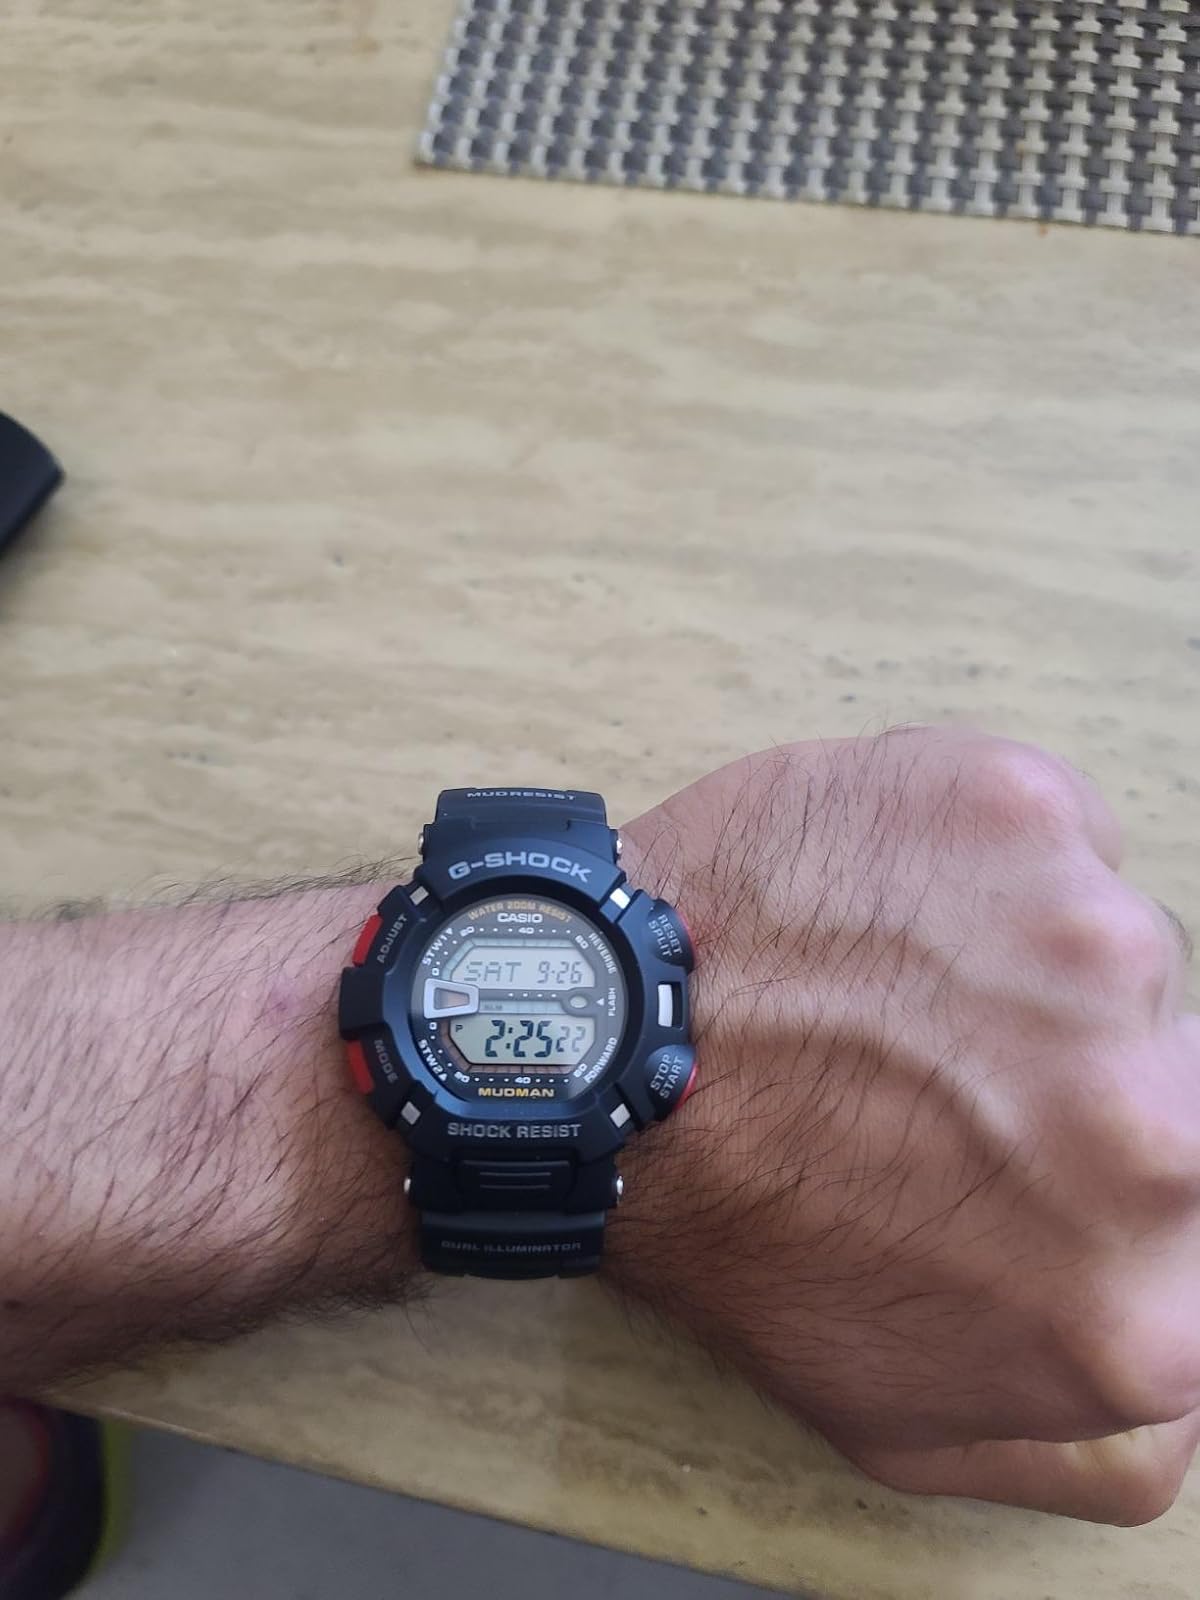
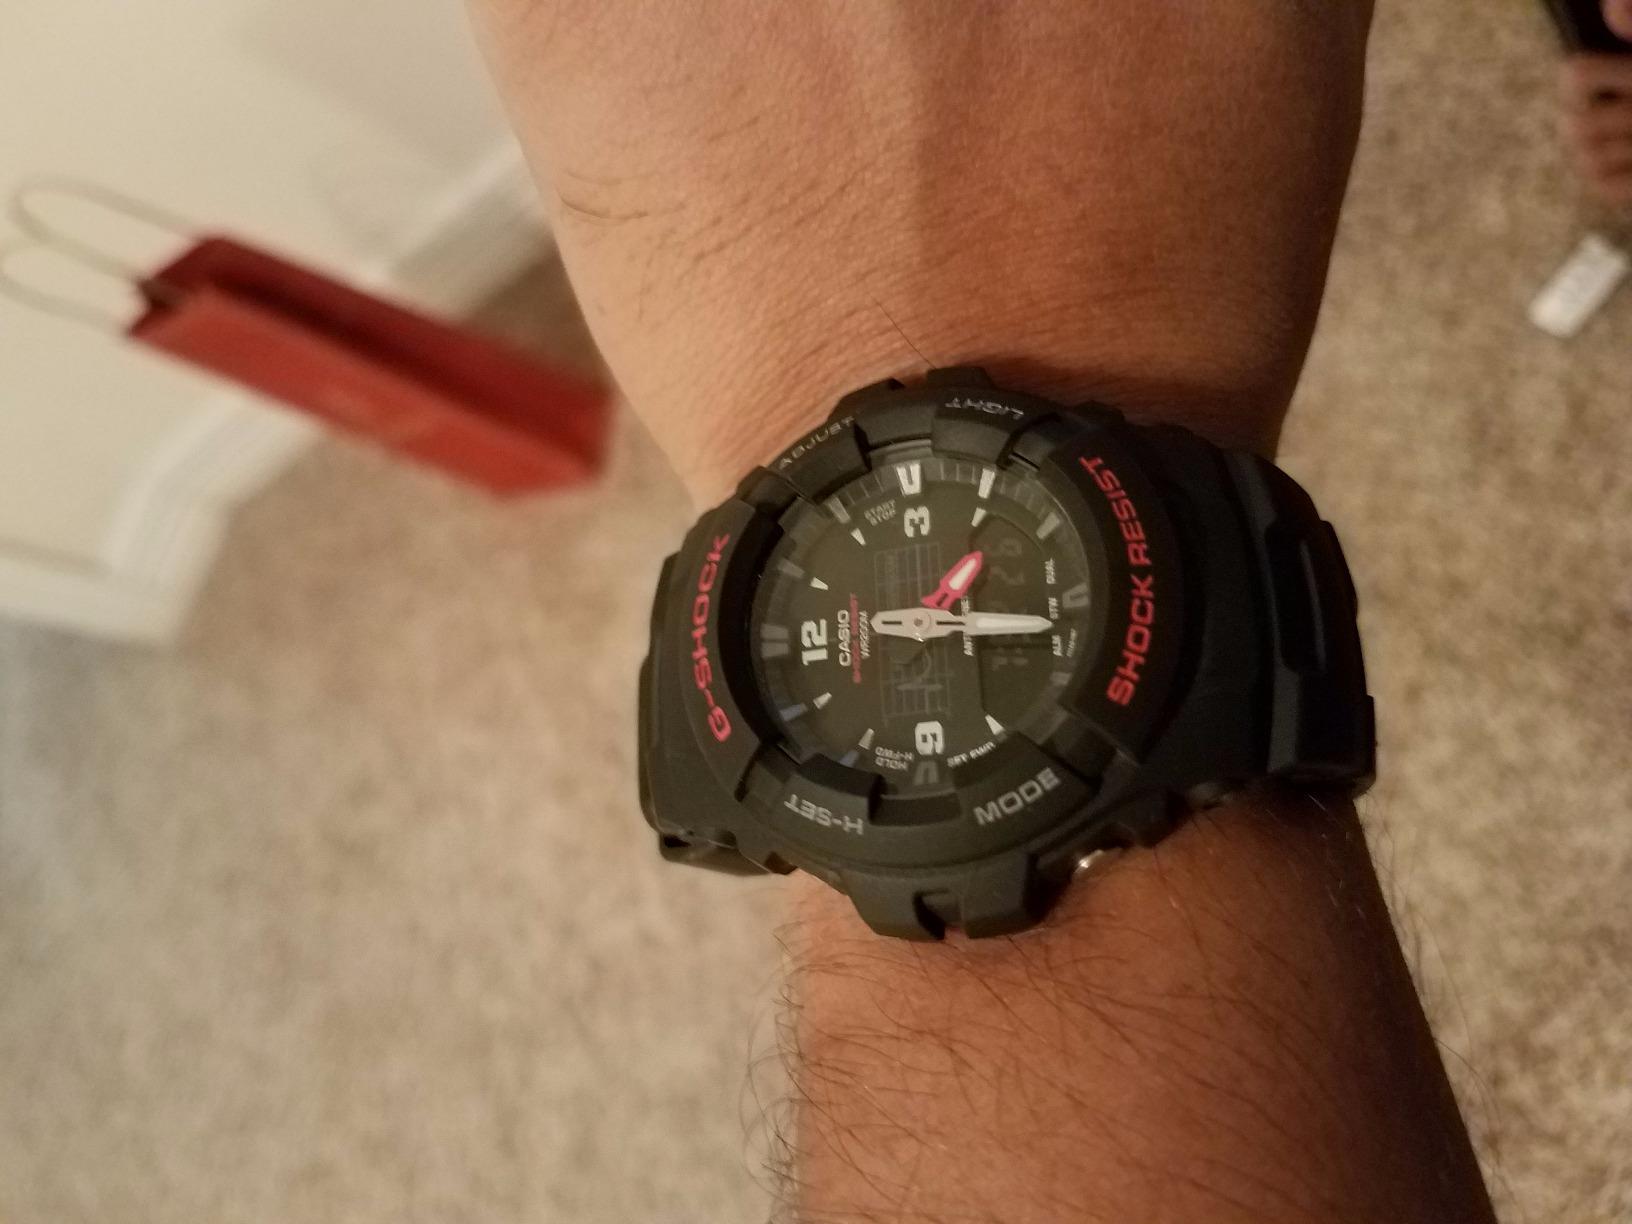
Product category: accessories_watch
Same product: no